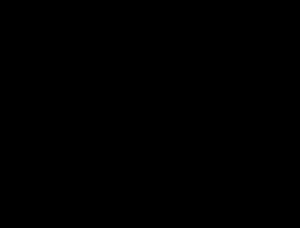
Dansk fonologi / Vokaler
Monoftonger på dansk, fra Grønnum (1998:100)
Dansk fonologi ligner fonologierne for de andre nordgermanske sprog, men har også særlige egenskaber, der adskiller den fra fonologierne for de nærmest beslægtede sprog. For eksempel har dansk fonemisk stød og omfattende lenisering af lukkelyde, som er mærkbart hyppigere end i nabosprogene. Pga. dette og nogle få andre ting er dansk temmelig svært at forstå for nordmænd og svenskere, også selvom de sagtens kan læse skrevet dansk.